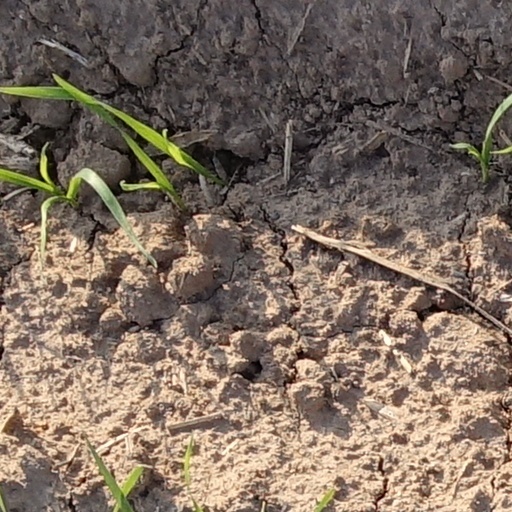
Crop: wheat